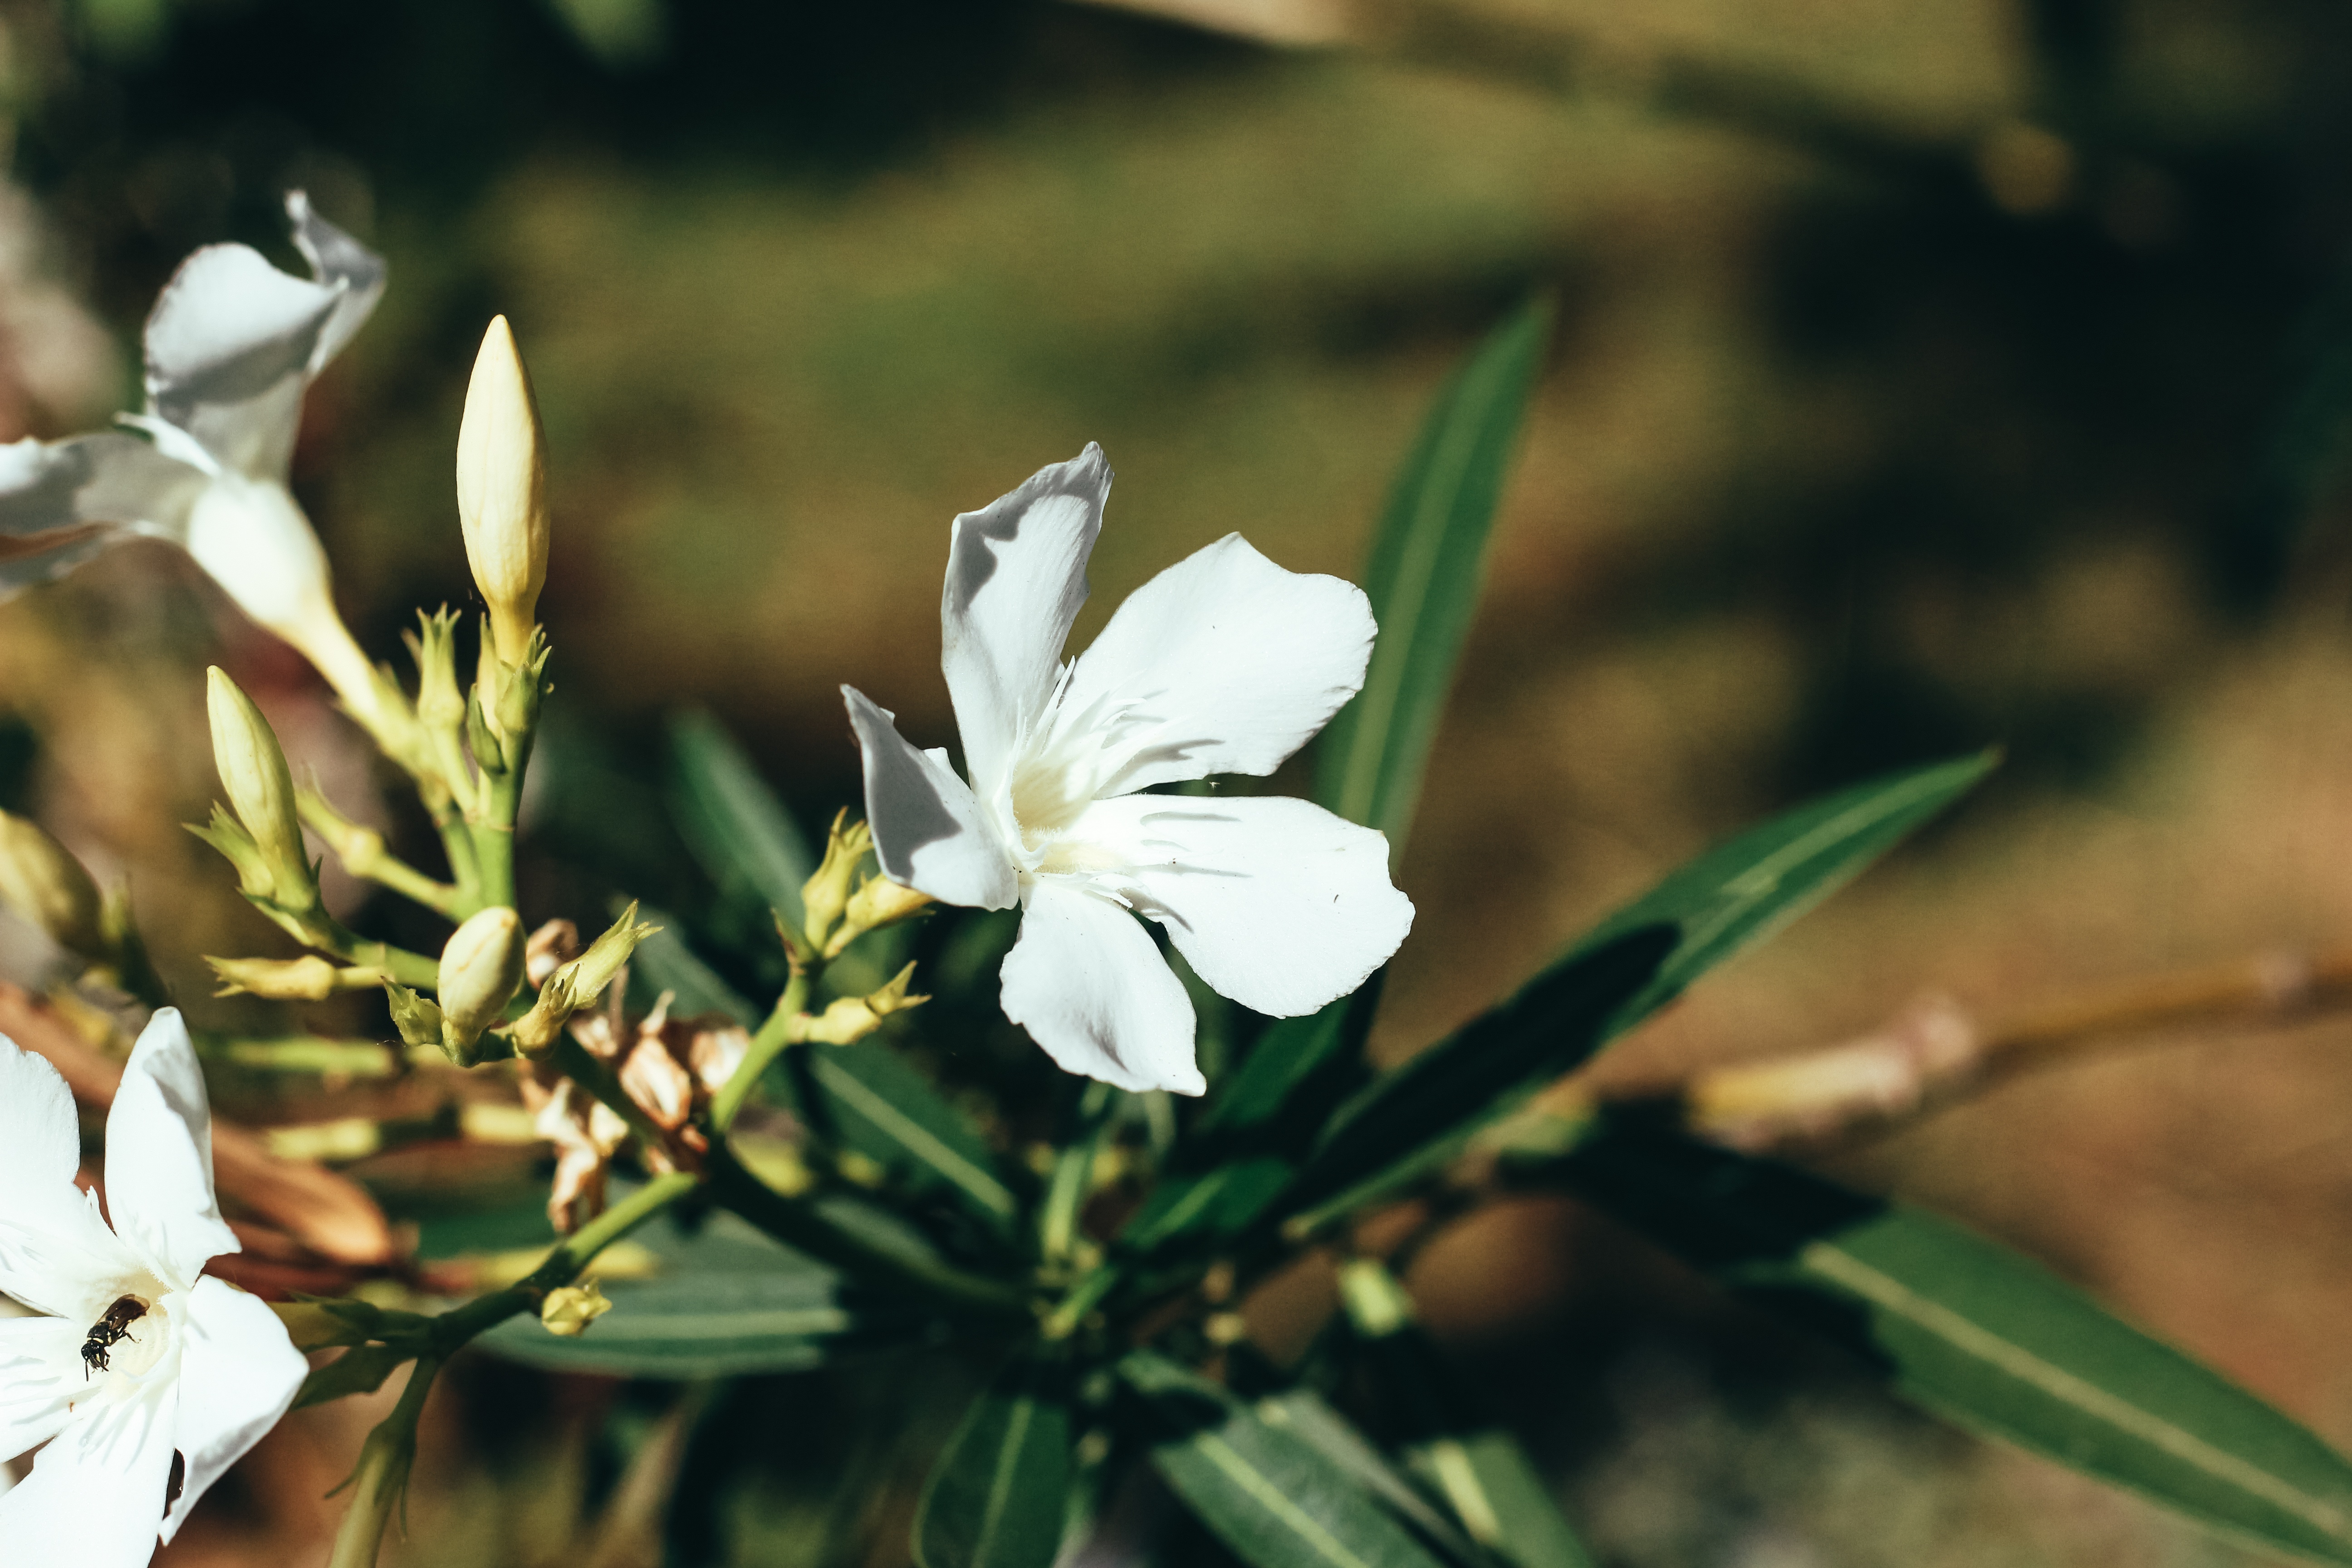
nature, blossom, plant, flower, botany, flora, wildflower, close up, shrub, macro photography, jasmine, flowering plant, land plant